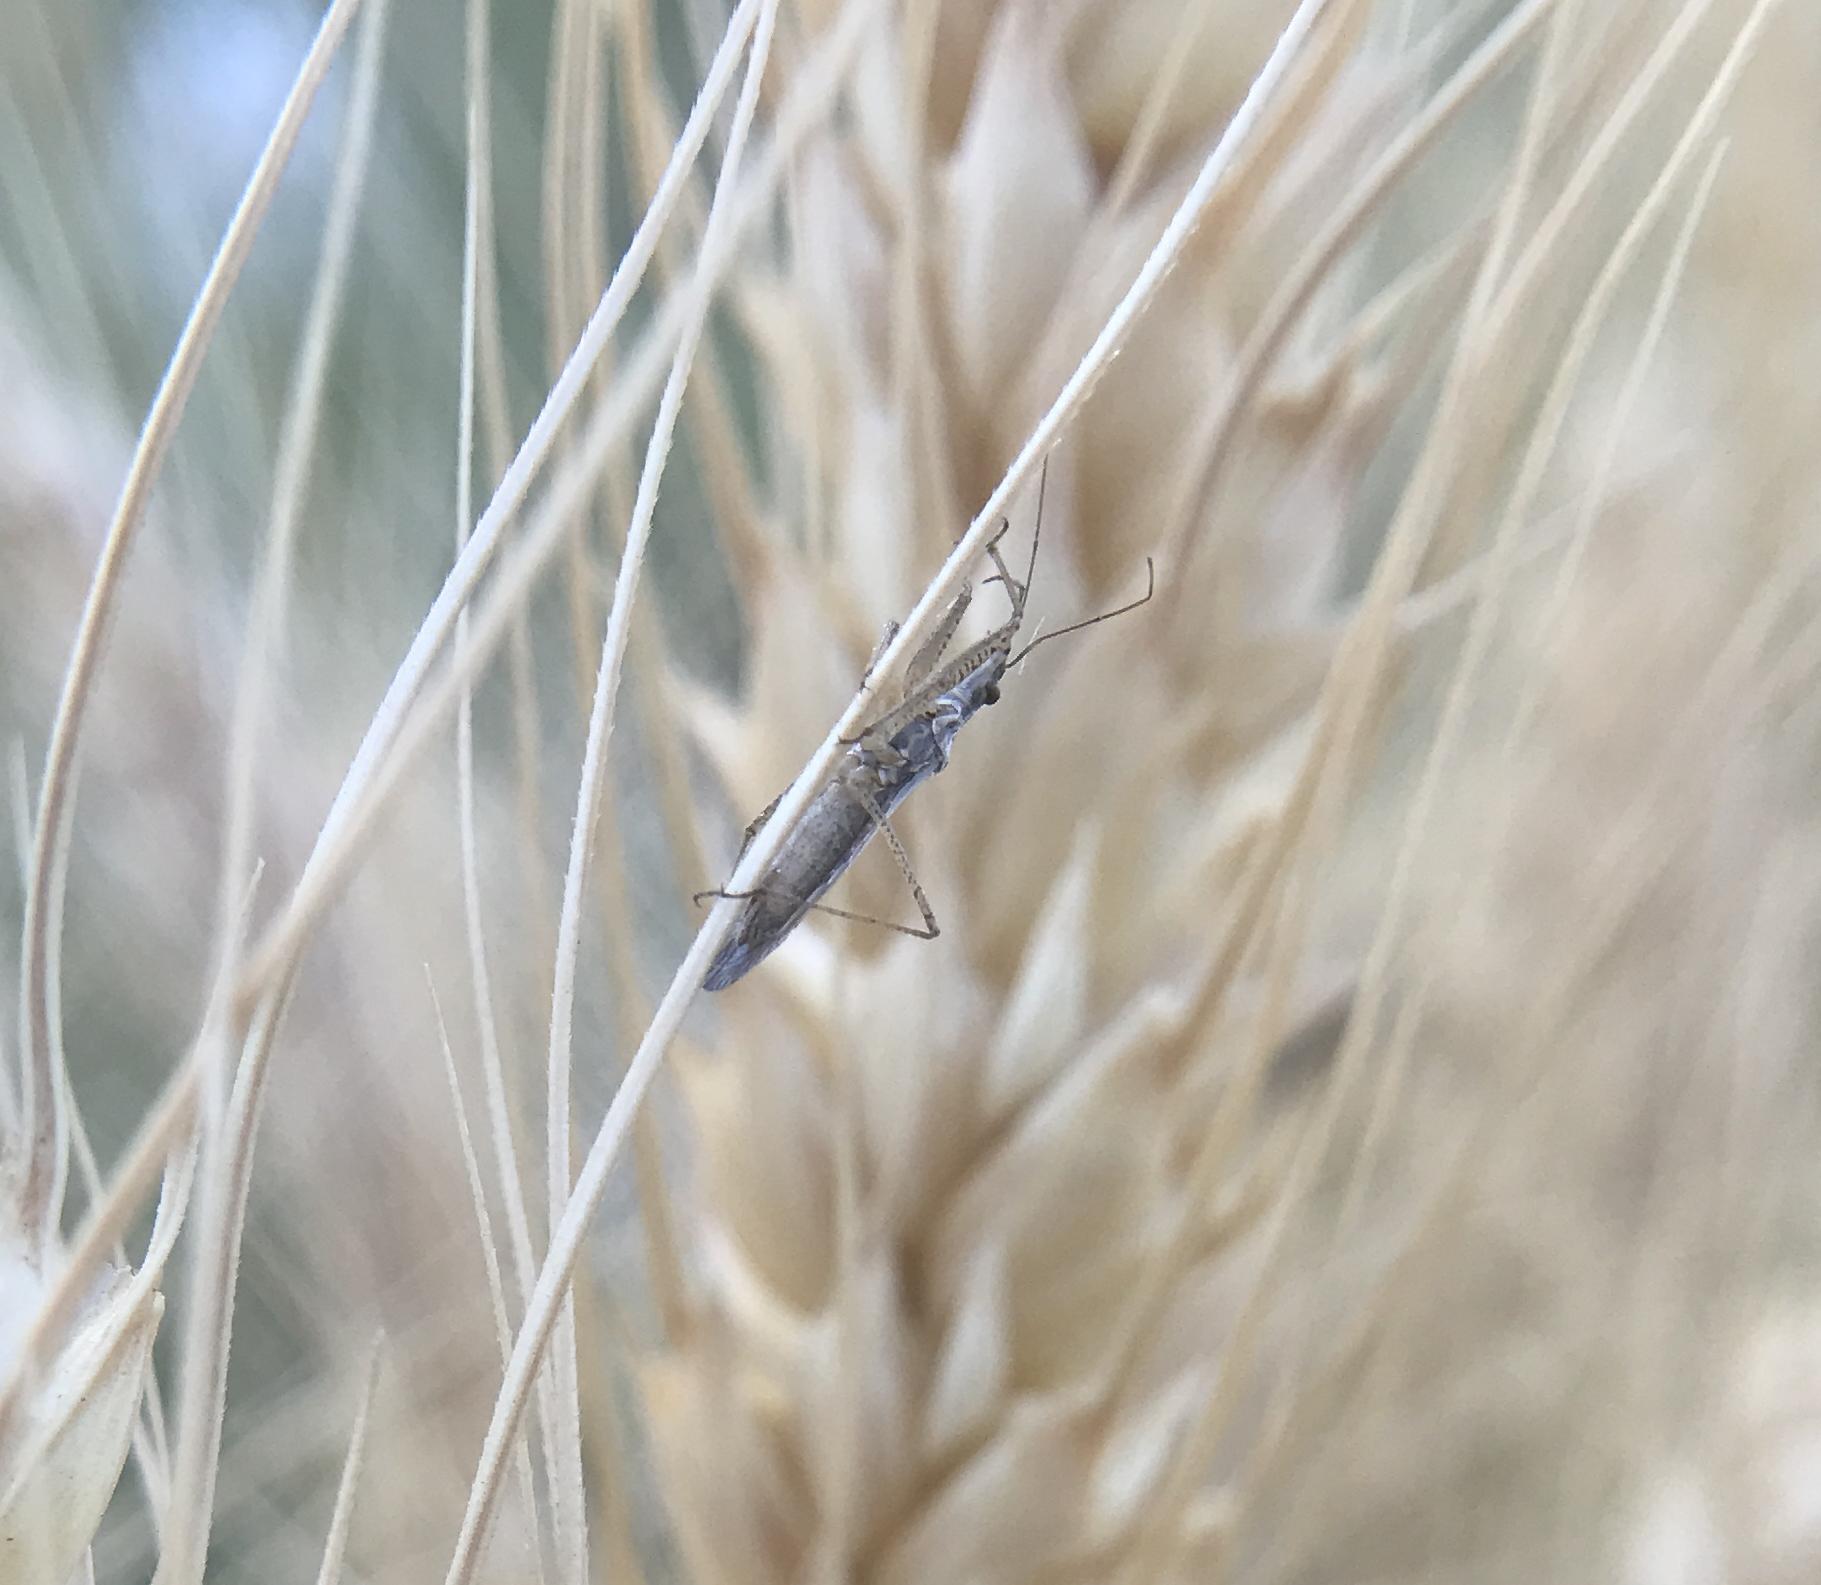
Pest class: predators